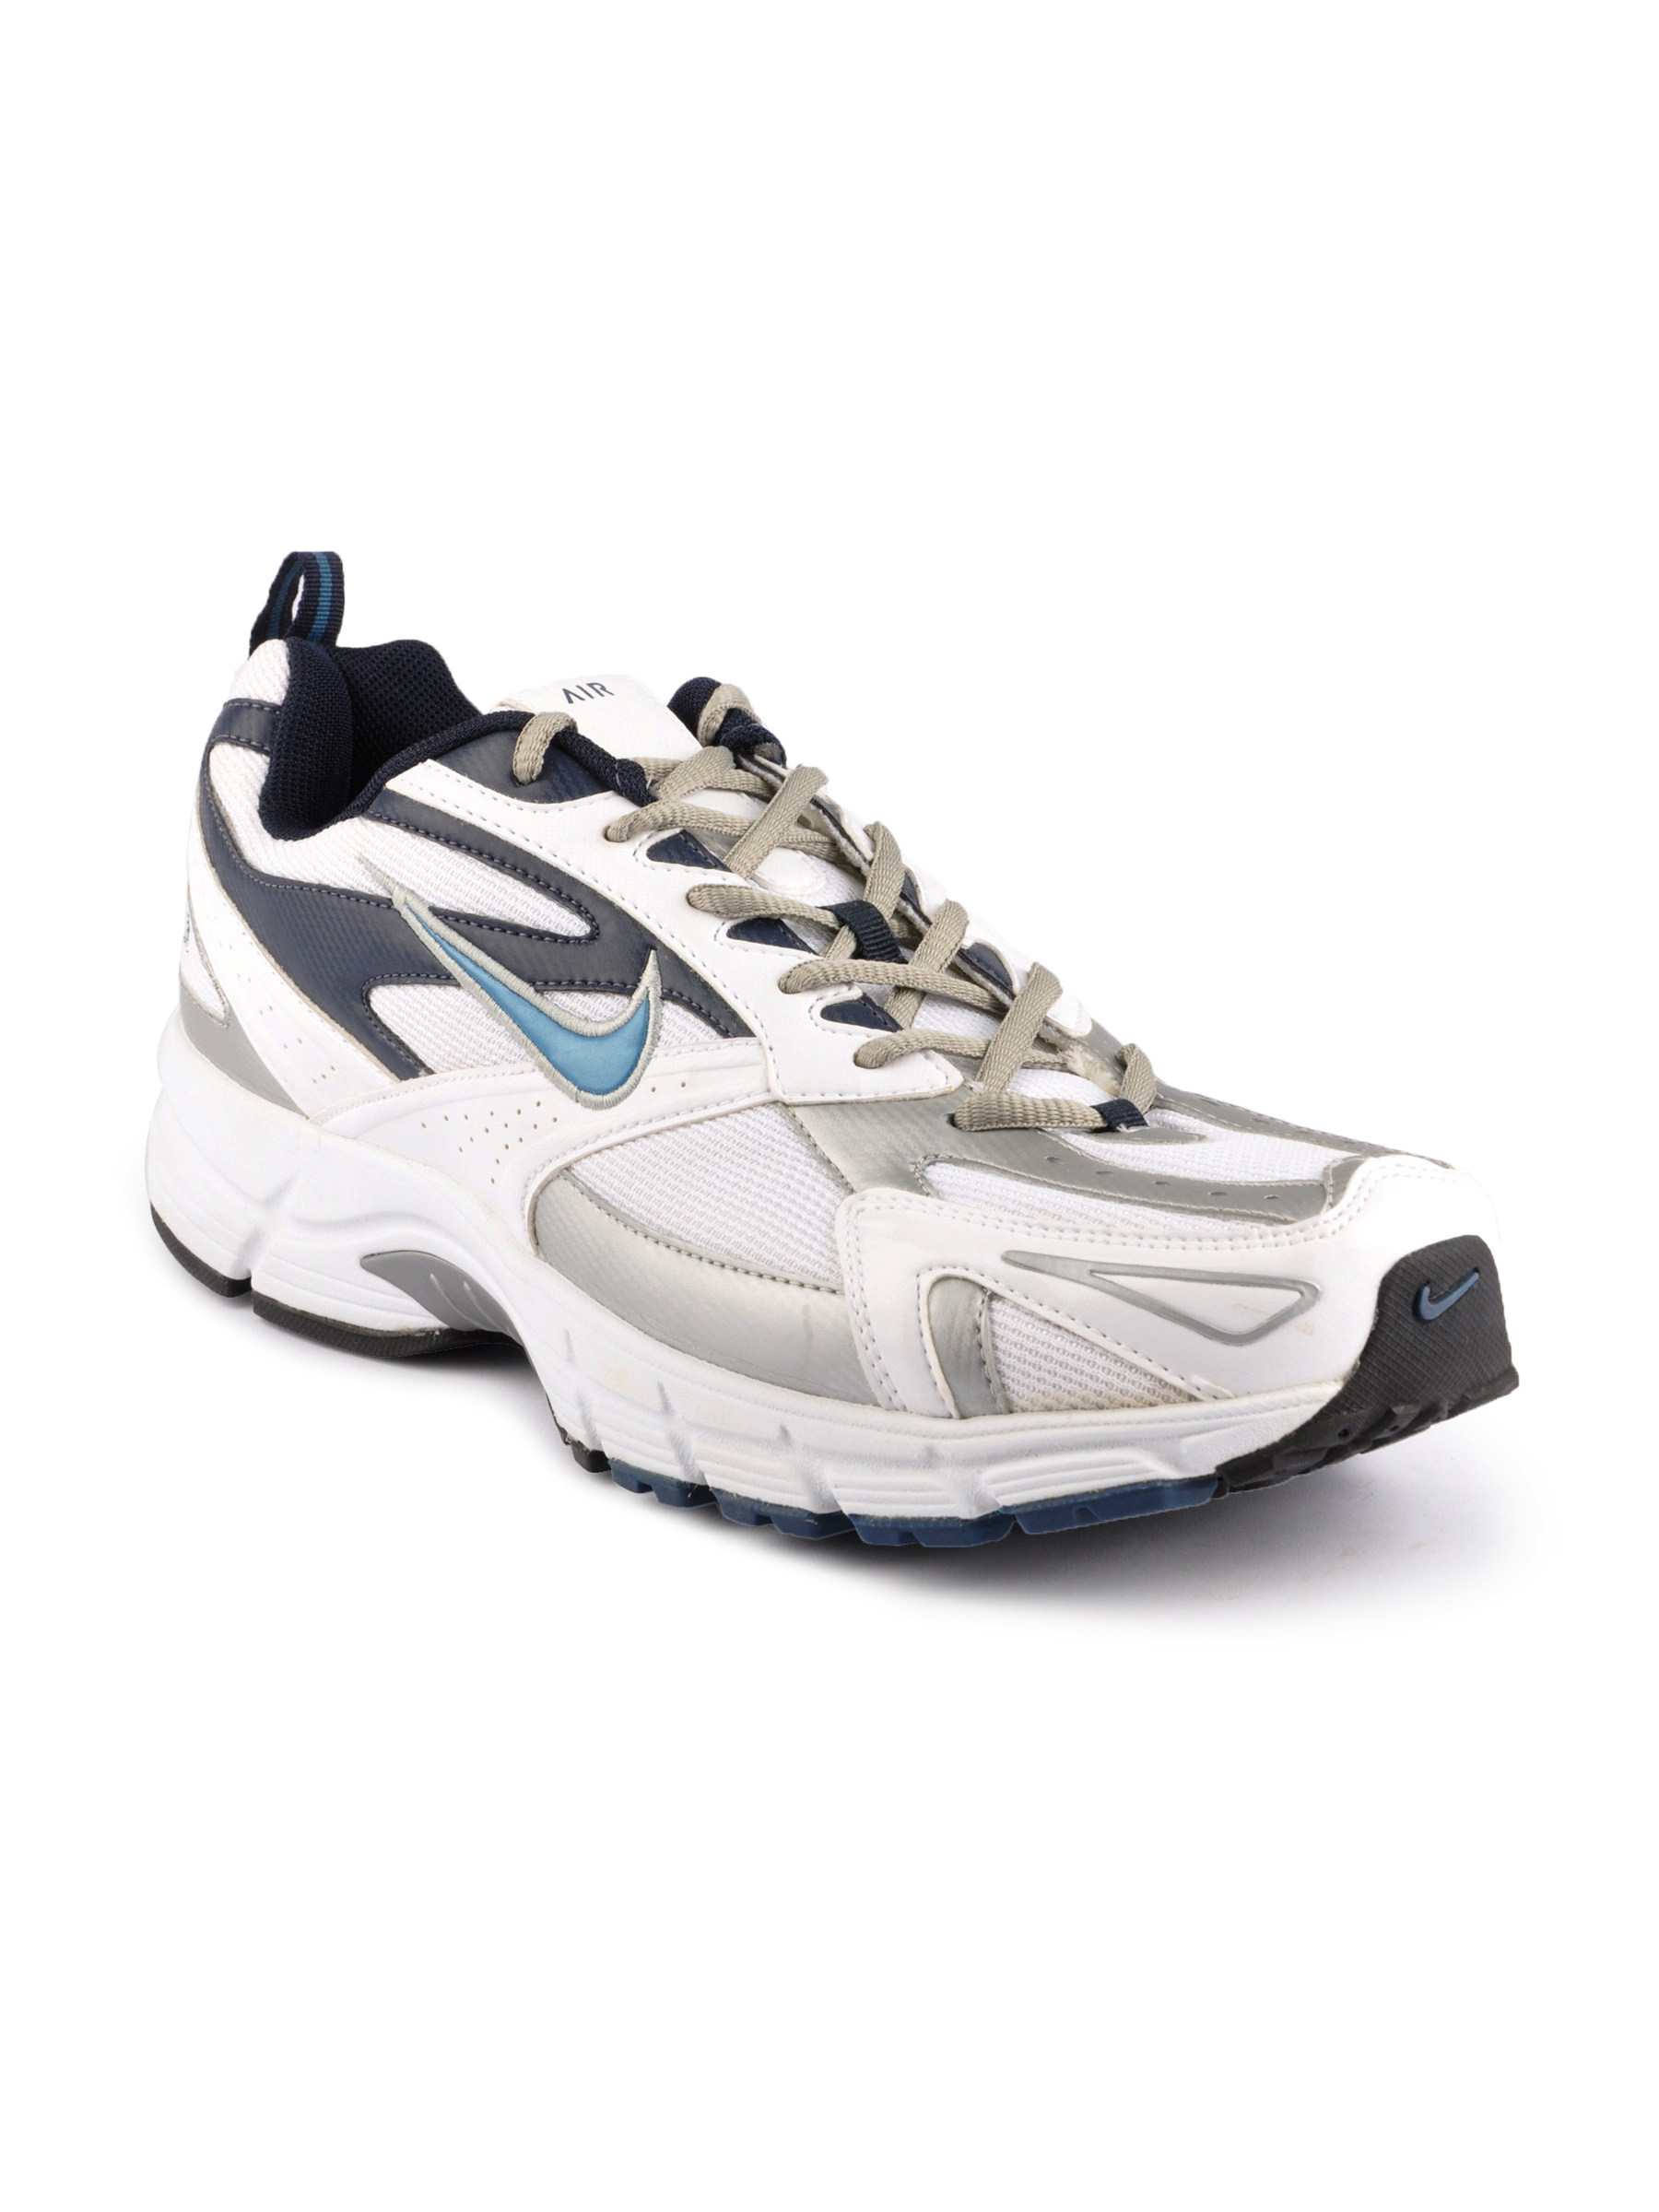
Nike Men Air Impetus White Shoes
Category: Footwear / Shoes / Sports Shoes
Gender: Men
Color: White
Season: Fall 2011
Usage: Sports